Albert Vandal

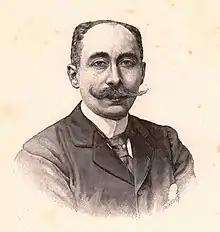
Albert Vandal.

Albert Count Vandal (7 July 1853, Paris – 30 August 1910, Paris) was a French historian. He wrote: